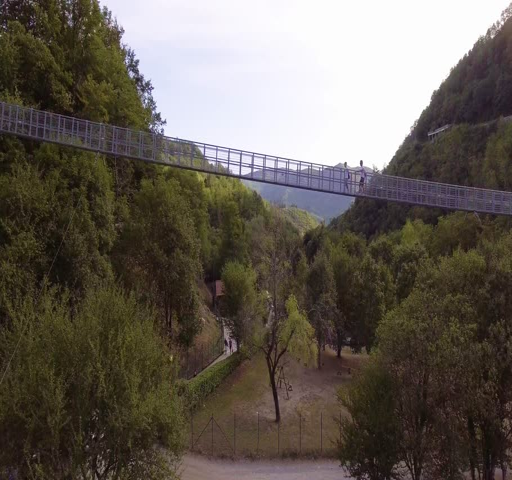
aerial , suspended bridge in the wood with some tourist on it and a mountain river